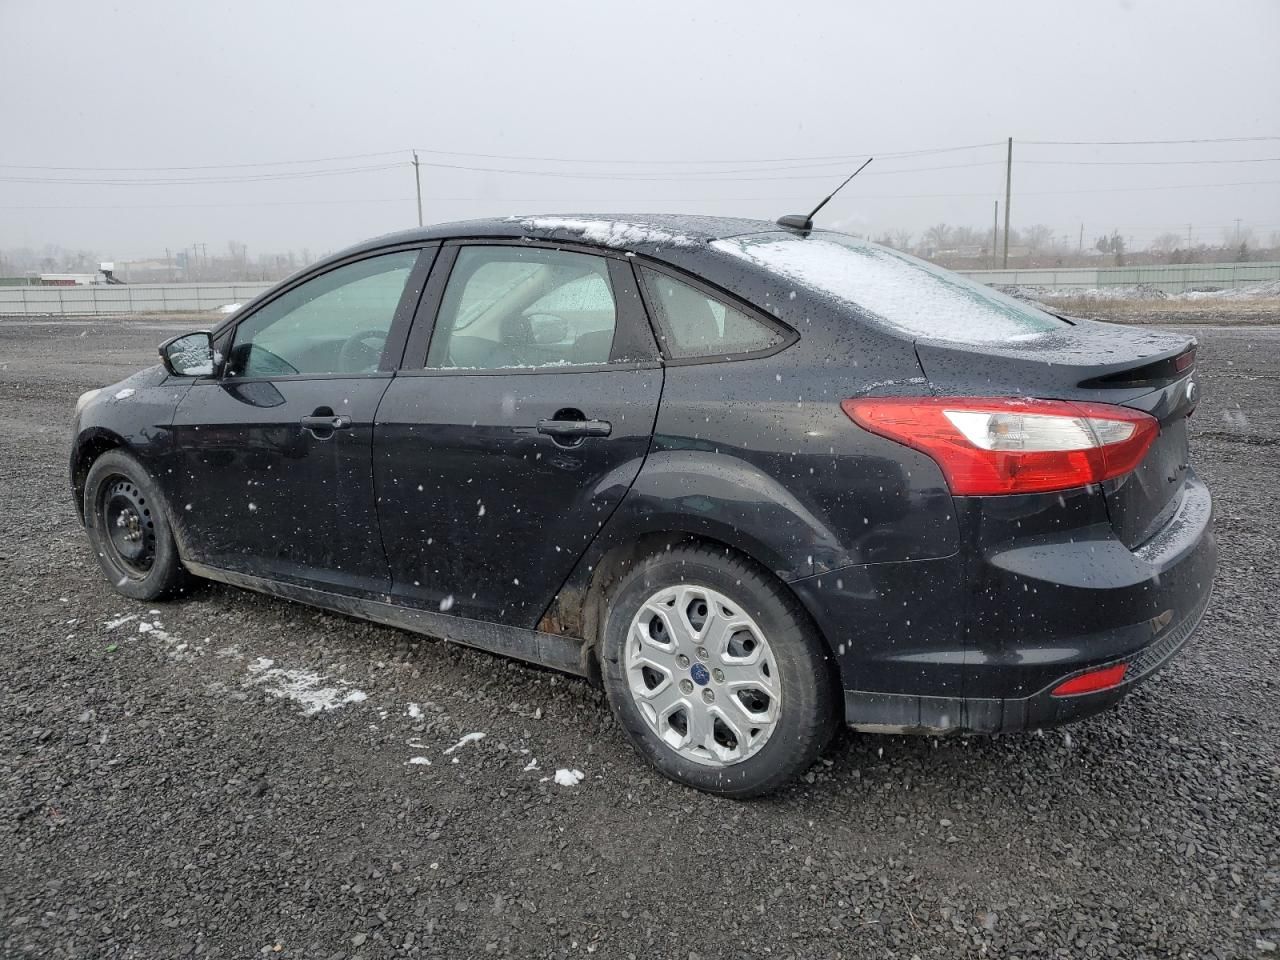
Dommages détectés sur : aile arrière gauche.
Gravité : mineur